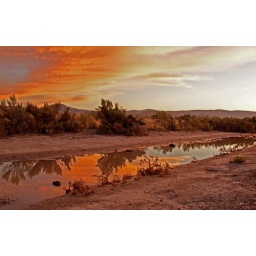
Sunrise over standing water (HDR)